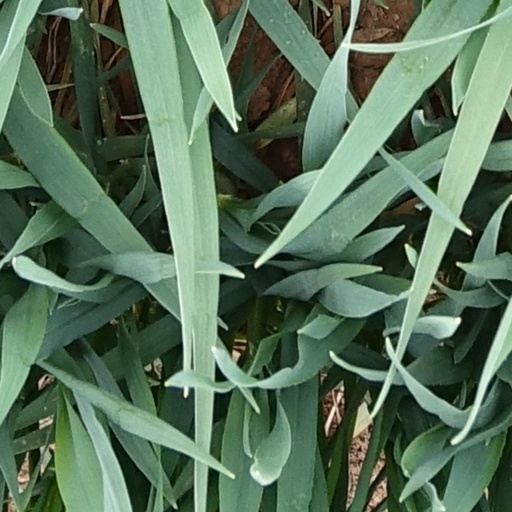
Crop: wheat